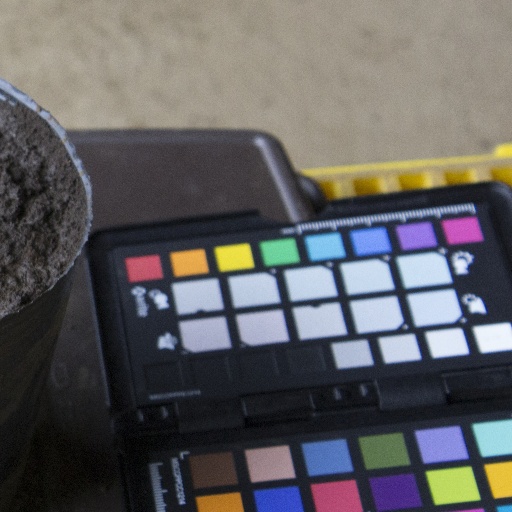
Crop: soybean